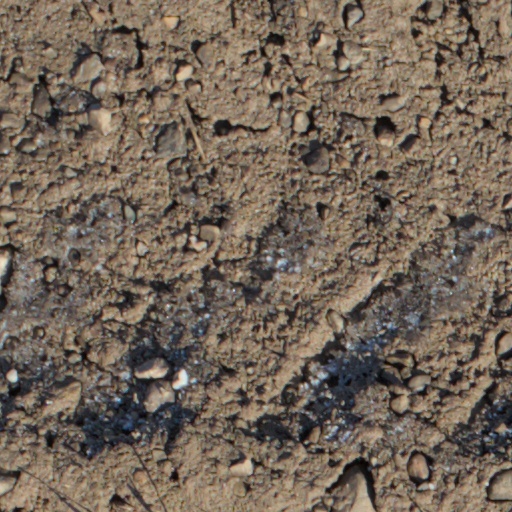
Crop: wheat